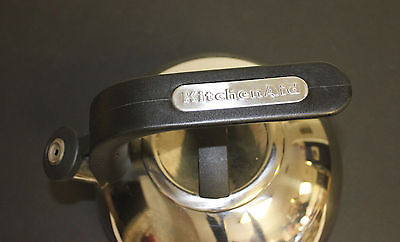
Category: kettle